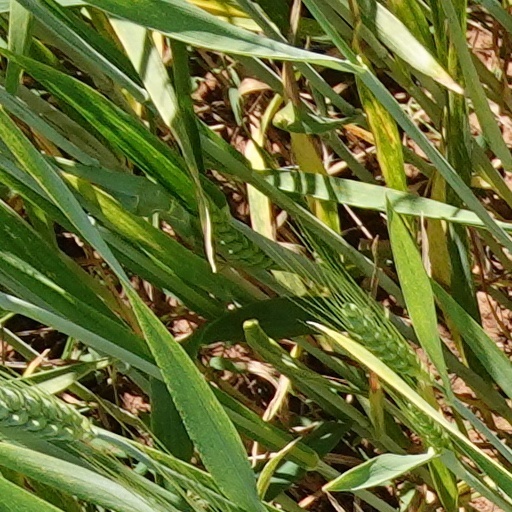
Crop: wheat